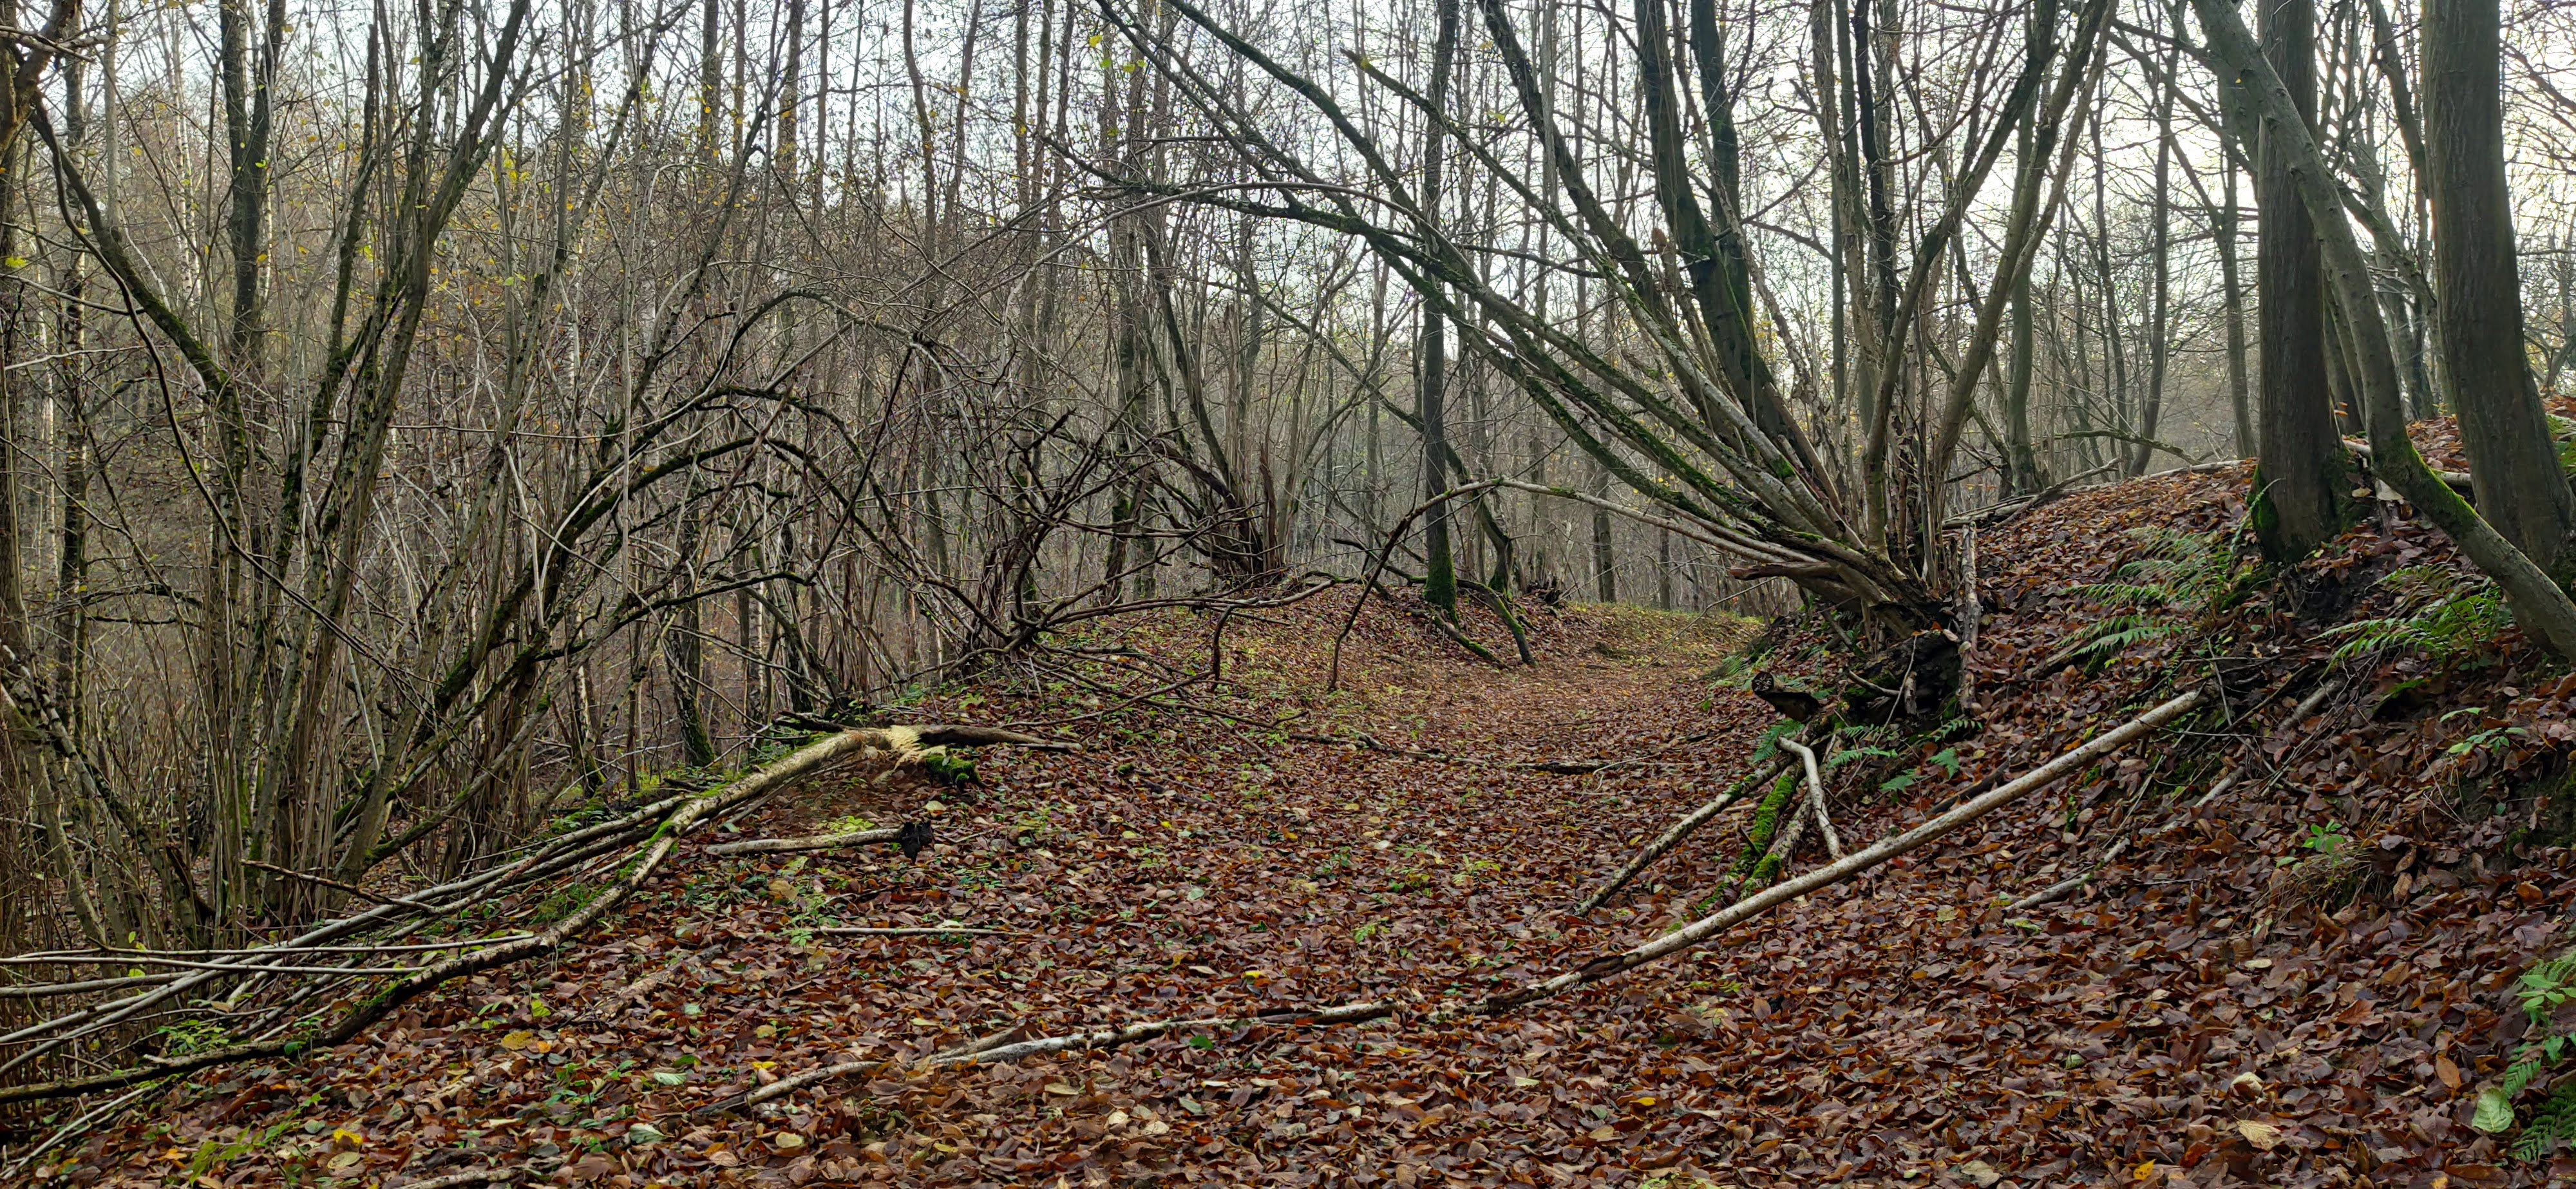
forest, alder, autumn, leaves, trees, plant, wood, branch, twig, natural landscape, terrestrial plant, trunk, tree, deciduous, grass, trail, landscape, temperate broadleaf and mixed forest, grove, wildlife, soil, woodland, jungle, path, old growth forest, Northern hardwood forest, riparian forest, tropical and subtropical coniferous forests, sky, winter, valdivian temperate rain forest, shrubland, spruce fir forest, road, plant stem, temperate coniferous forest, rainforest, rock, subshrub